Turkey in the Eurovision Song Contest

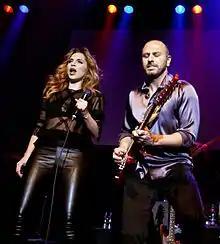
Sertab Erener (left) and Demir Demirkan (right), winning songwriters of the .

In the late 1990s to early 2000s, the contest became one of the most popular events in Turkey as a result of the participation of other Central and Eastern European countries, and Sertab Erener's win in with the song "Everyway That I Can". Following the introduction of televoting in 1998, (initially trialed in 1997 and first implemented in Turkey in 2003), Turkey went on to achieve eight top 10 results in the contest.